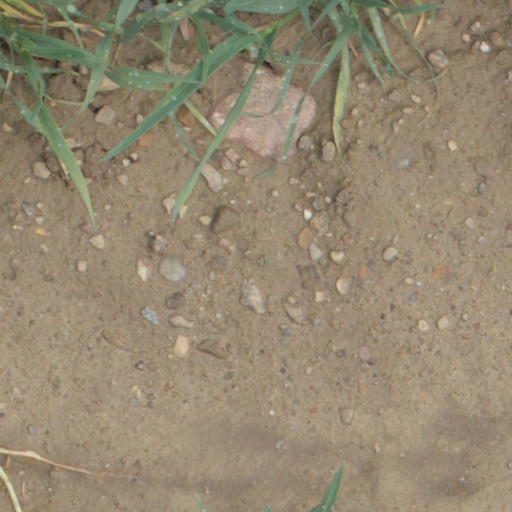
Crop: wheat